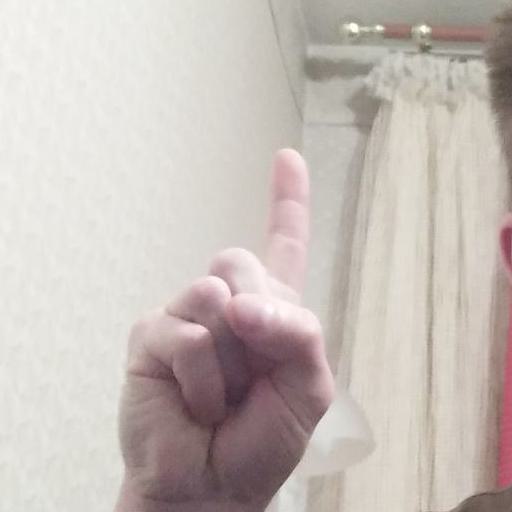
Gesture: one